Nydia Ecury

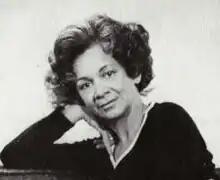

Nydia Ecury (2 February 19262 March 2012) was an Aruban-Dutch writer, translator and actress. She published five collections of poetry and translated plays of major European and American playwrights into the Papiamentu language, helping to develop the native dialect into a cultural language. The recipient of numerous awards, including the Chapi di Plata literary prize, Ecury was honored as a knight of the Order of Orange-Nassau.